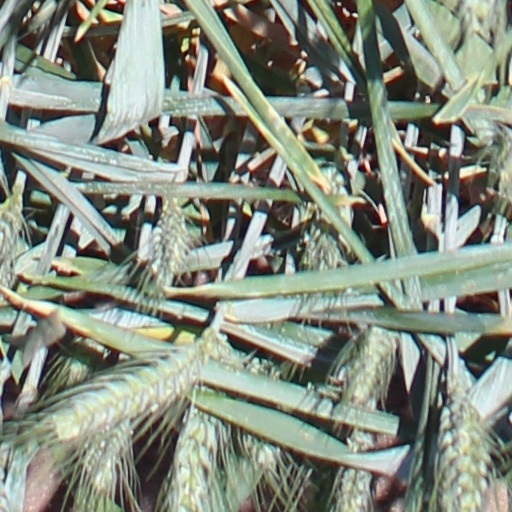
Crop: wheat